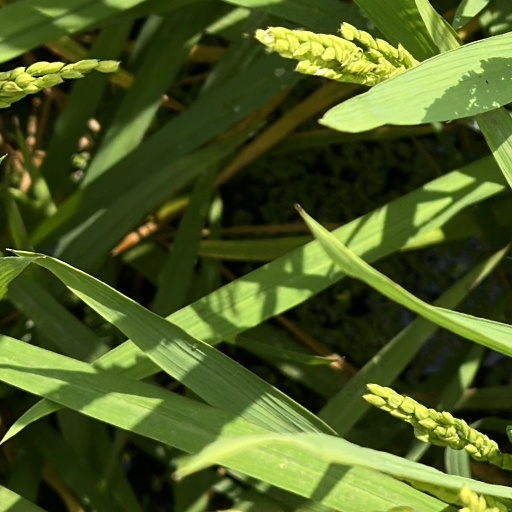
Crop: rice